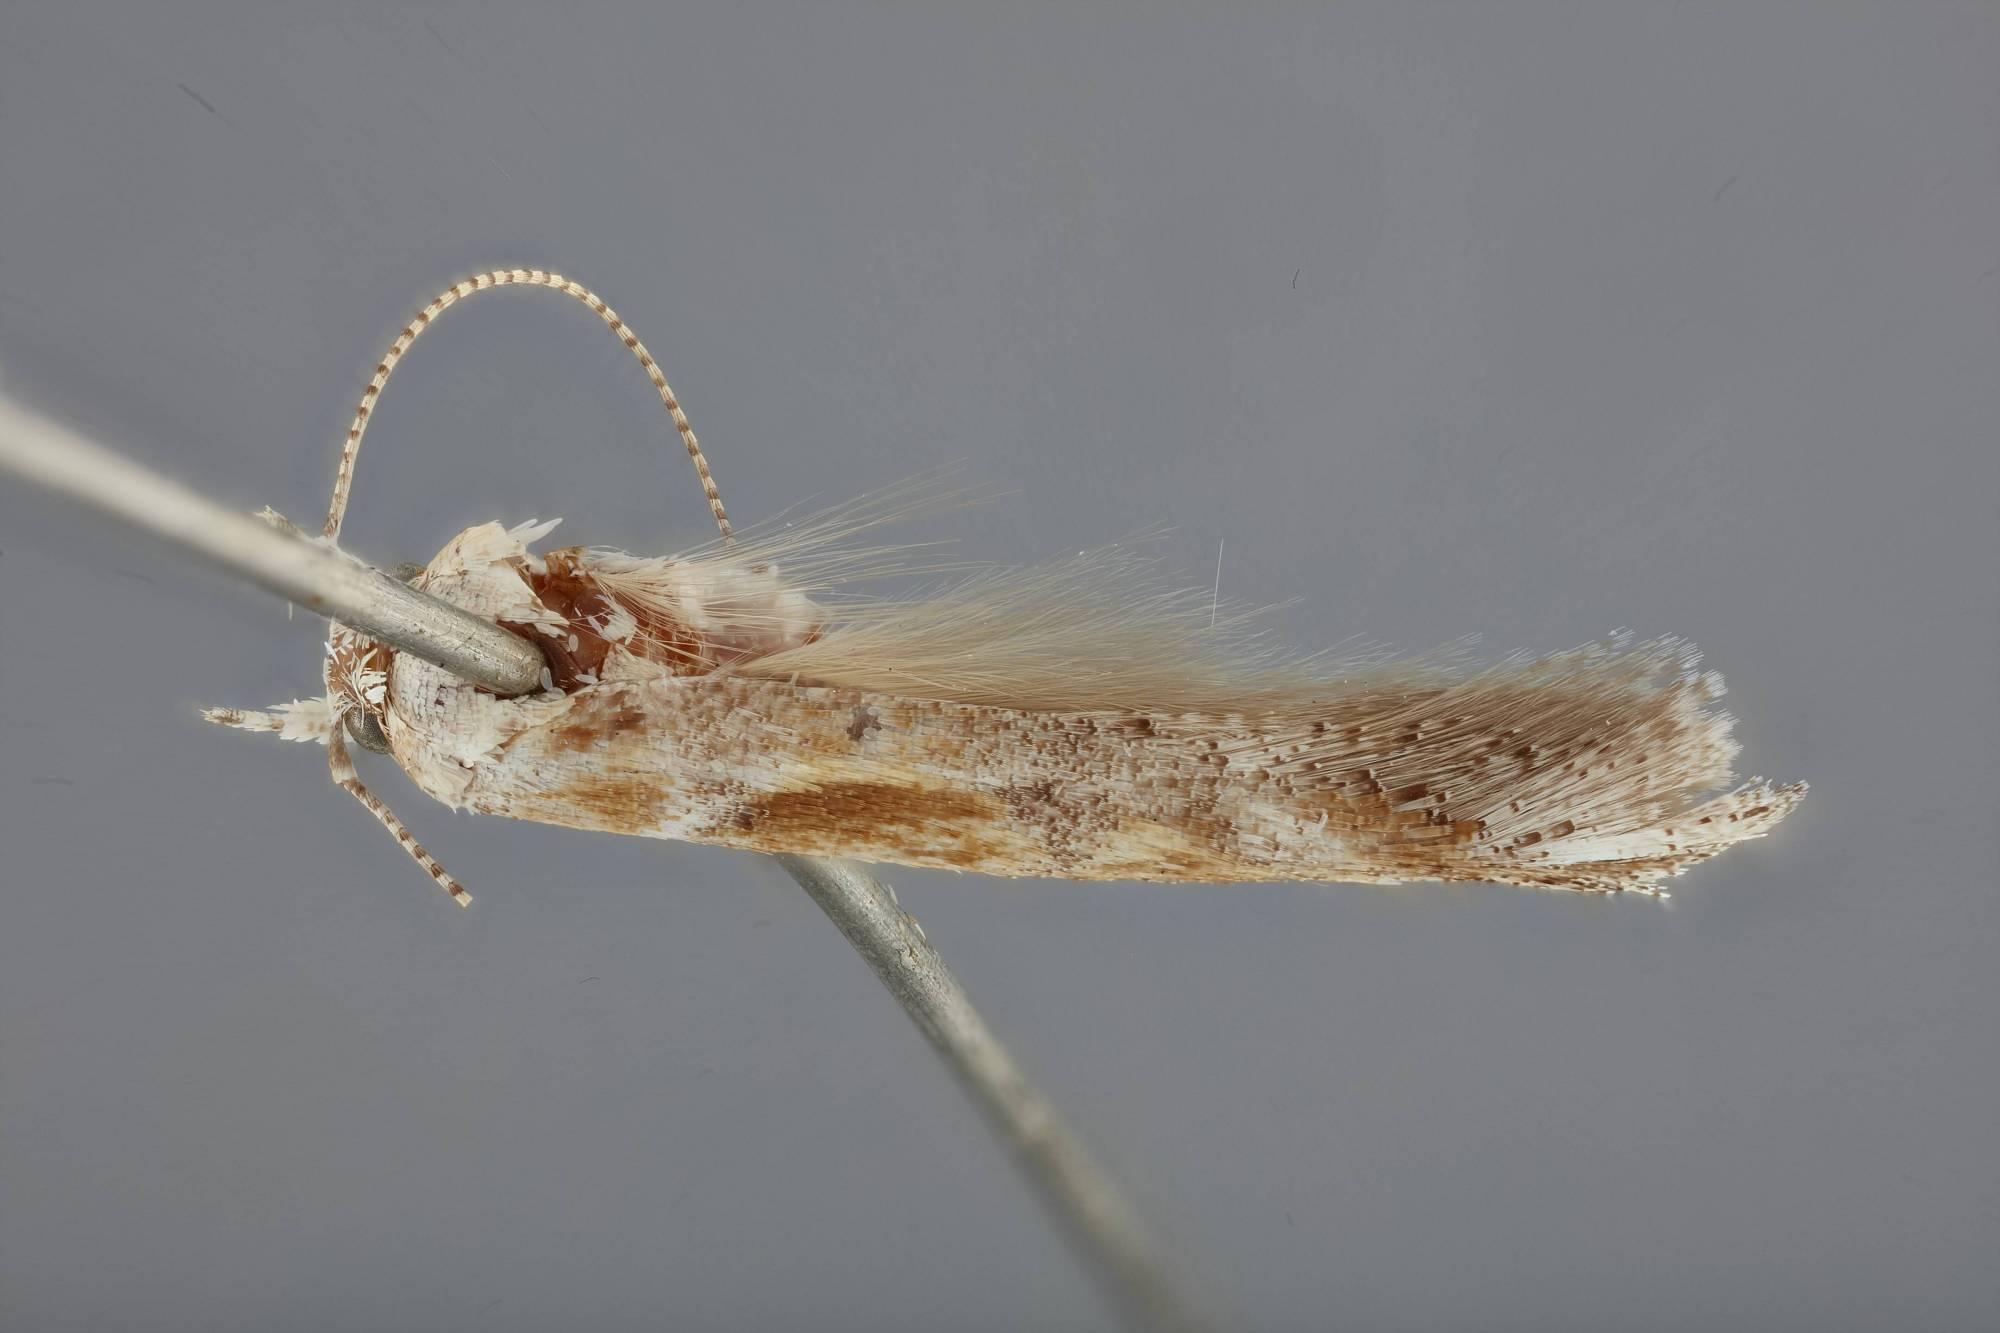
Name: Gnorimoschema washingtoniella
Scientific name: Gnorimoschema washingtoniella Busck, 1904
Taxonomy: Animalia, Arthropoda, Insecta, Lepidoptera, Glossata, Gelechiidae, Gelechiinae
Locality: Pullman, Whitman, Washington, United States
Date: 16 Aug 1898